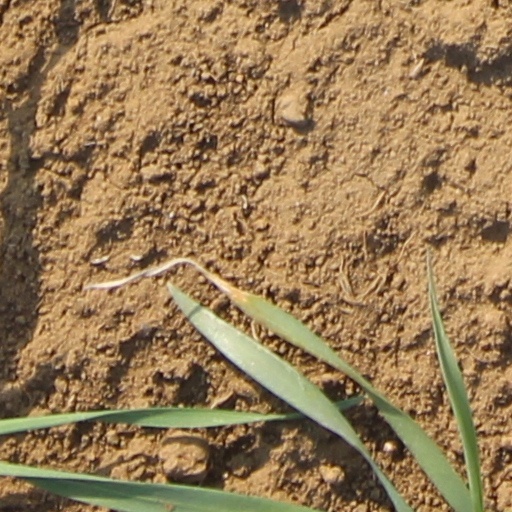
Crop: wheat